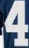
Number: 4